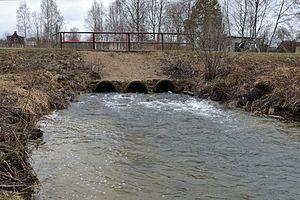
La Põltsamaa est une rivière d´Estonie.